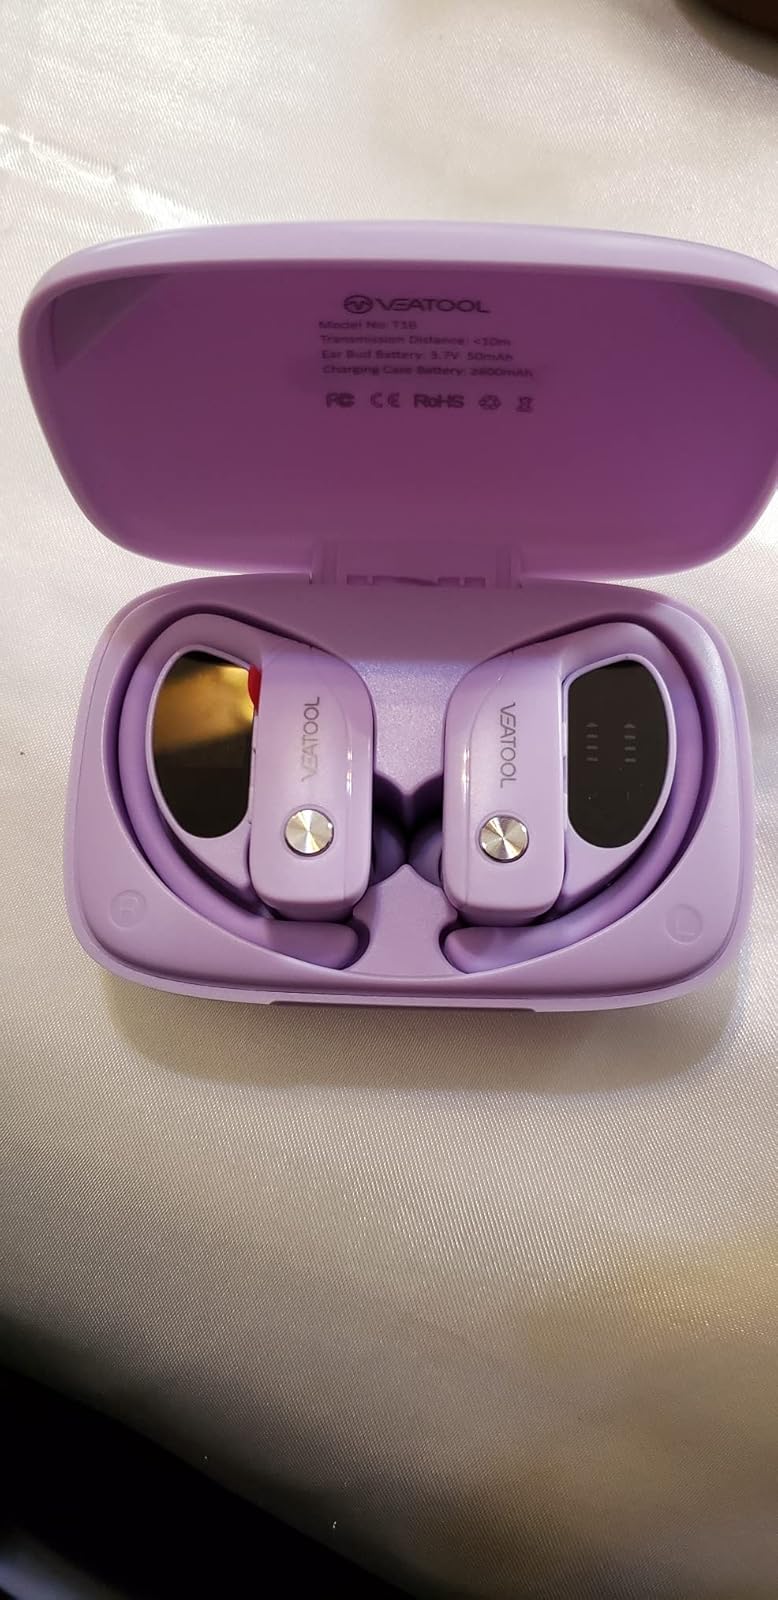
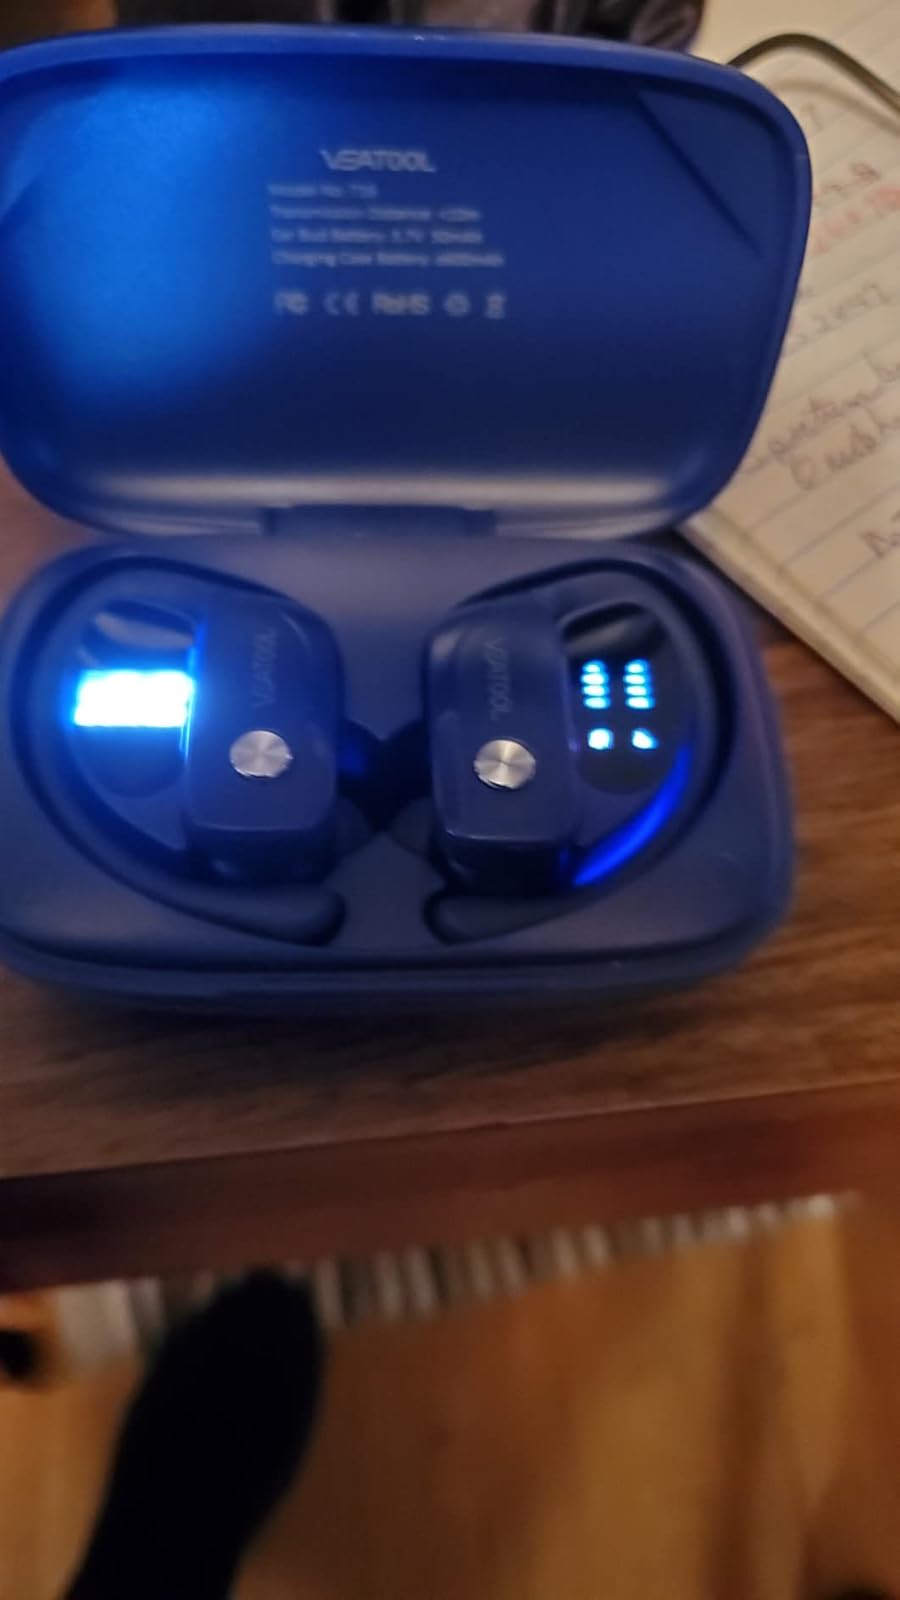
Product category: earbuds
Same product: no